Magic square

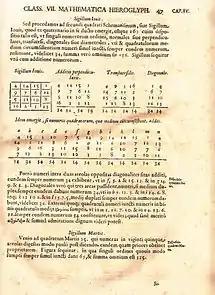
This page from Athanasius Kircher's "Oedipus Aegyptiacus" (1653) belongs to a treatise on magic squares and shows the "Sigillum Iovis" associated with Jupiter

Although the early history of magic squares in Persia and Arabia is not known, it has been suggested that they were known in pre-Islamic times. It is clear, however, that the study of magic squares was common in medieval Islam, and it was thought to have begun after the introduction of chess into the region. The first dateable appearance of a magic square of order 3 occurs in Jābir ibn Hayyān's (fl. c. 721 – c. 815) "Kitab al-mawazin al-Saghir" (The Small Book of Balances) where the magic square and its related numerology is associated with alchemy. While it is known that treatises on magic squares were written in the 9th century, the earliest extant treaties date from the 10th-century: one by Abu'l-Wafa al-Buzjani and another by Ali b. Ahmad al-Antaki. These early treatises were purely mathematical, and the Arabic designation for magic squares used is "wafq al-a'dad", which translates as "harmonious disposition of the numbers". By the end of 10th century, the two treatises by Buzjani and Antaki makes it clear that the Middle Eastern mathematicians had understood how to construct bordered squares of any order as well as simple magic squares of small orders ("n" ≤ 6) which were used to make composite magic squares. A specimen of magic squares of orders 3 to 9 devised by Middle Eastern mathematicians appear in an encyclopedia from Baghdad , the Rasa'il Ikhwan al-Safa (the "Encyclopedia of the Brethren of Purity"). The squares of order 3 to 7 from Rasa'il are given below: